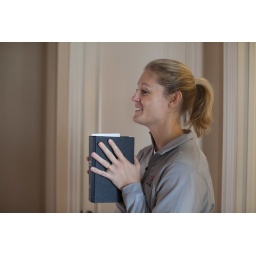
02 November 2009: North Carolina State women's basketball head coach Kellie Harper at her house in Apex, NC.